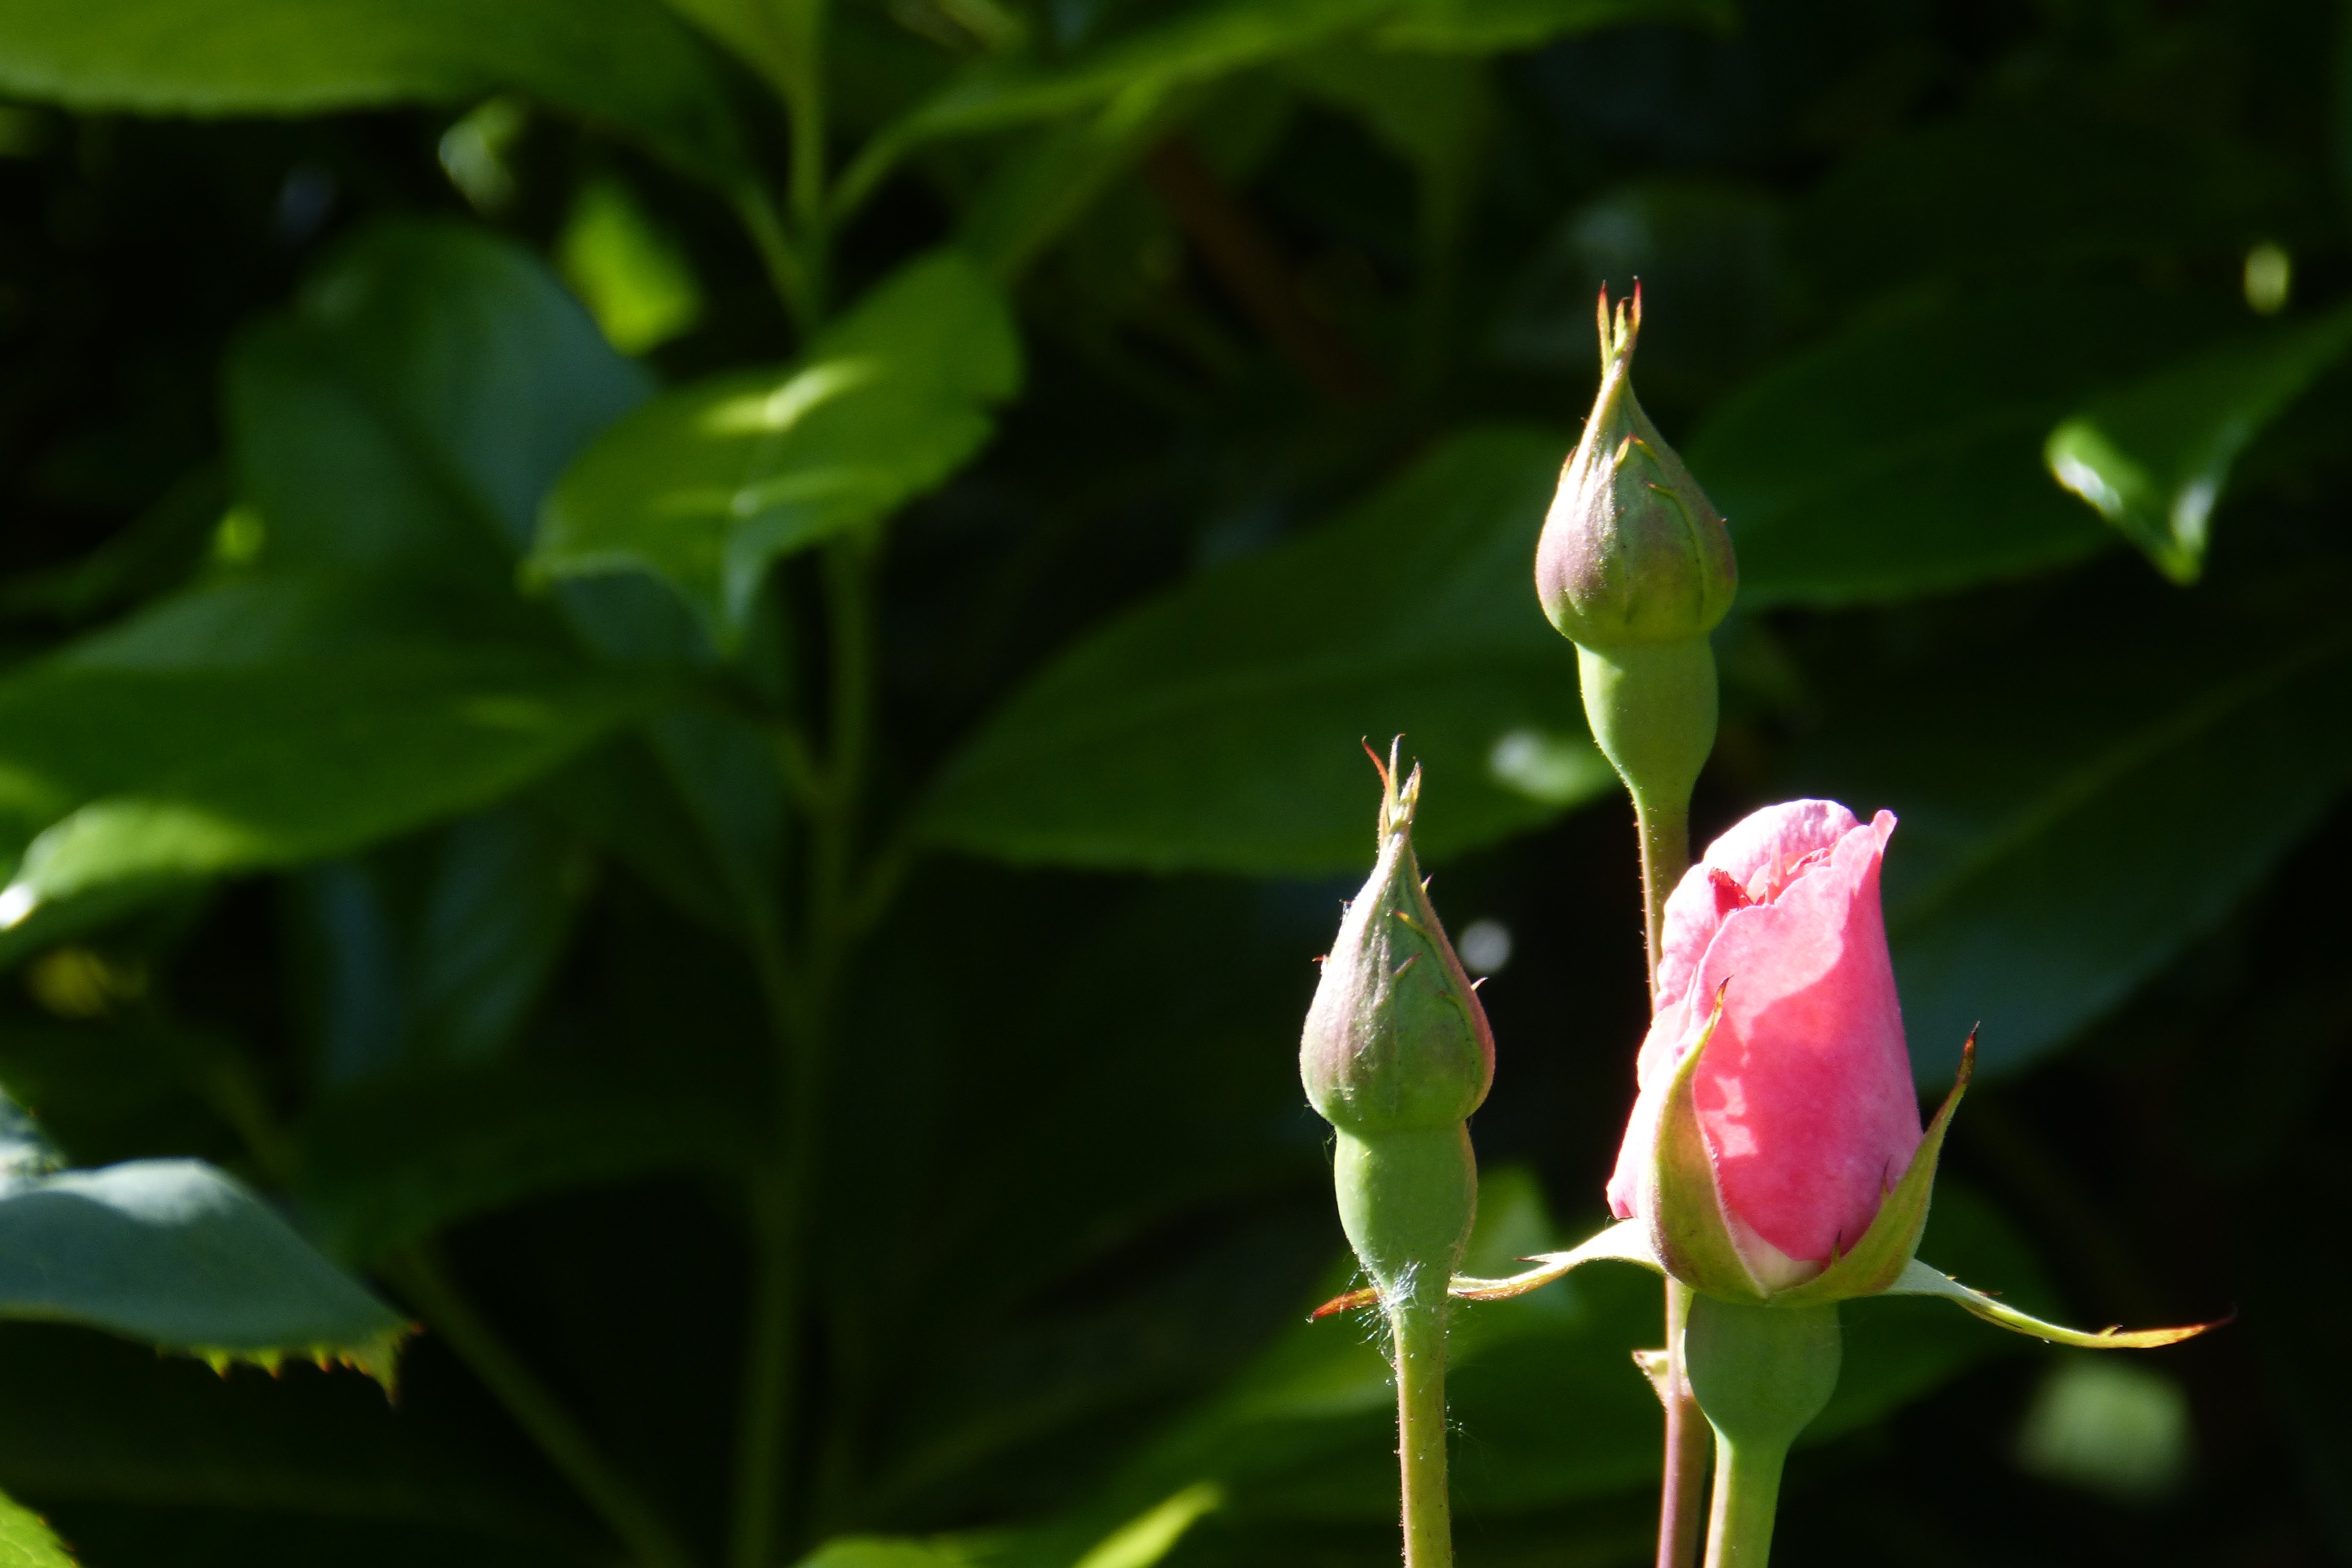
nature, blossom, plant, leaf, flower, petal, bloom, rose, green, botany, flora, wildflower, beautiful, bud, fragrant, macro photography, flowering plant, plant stem, land plant